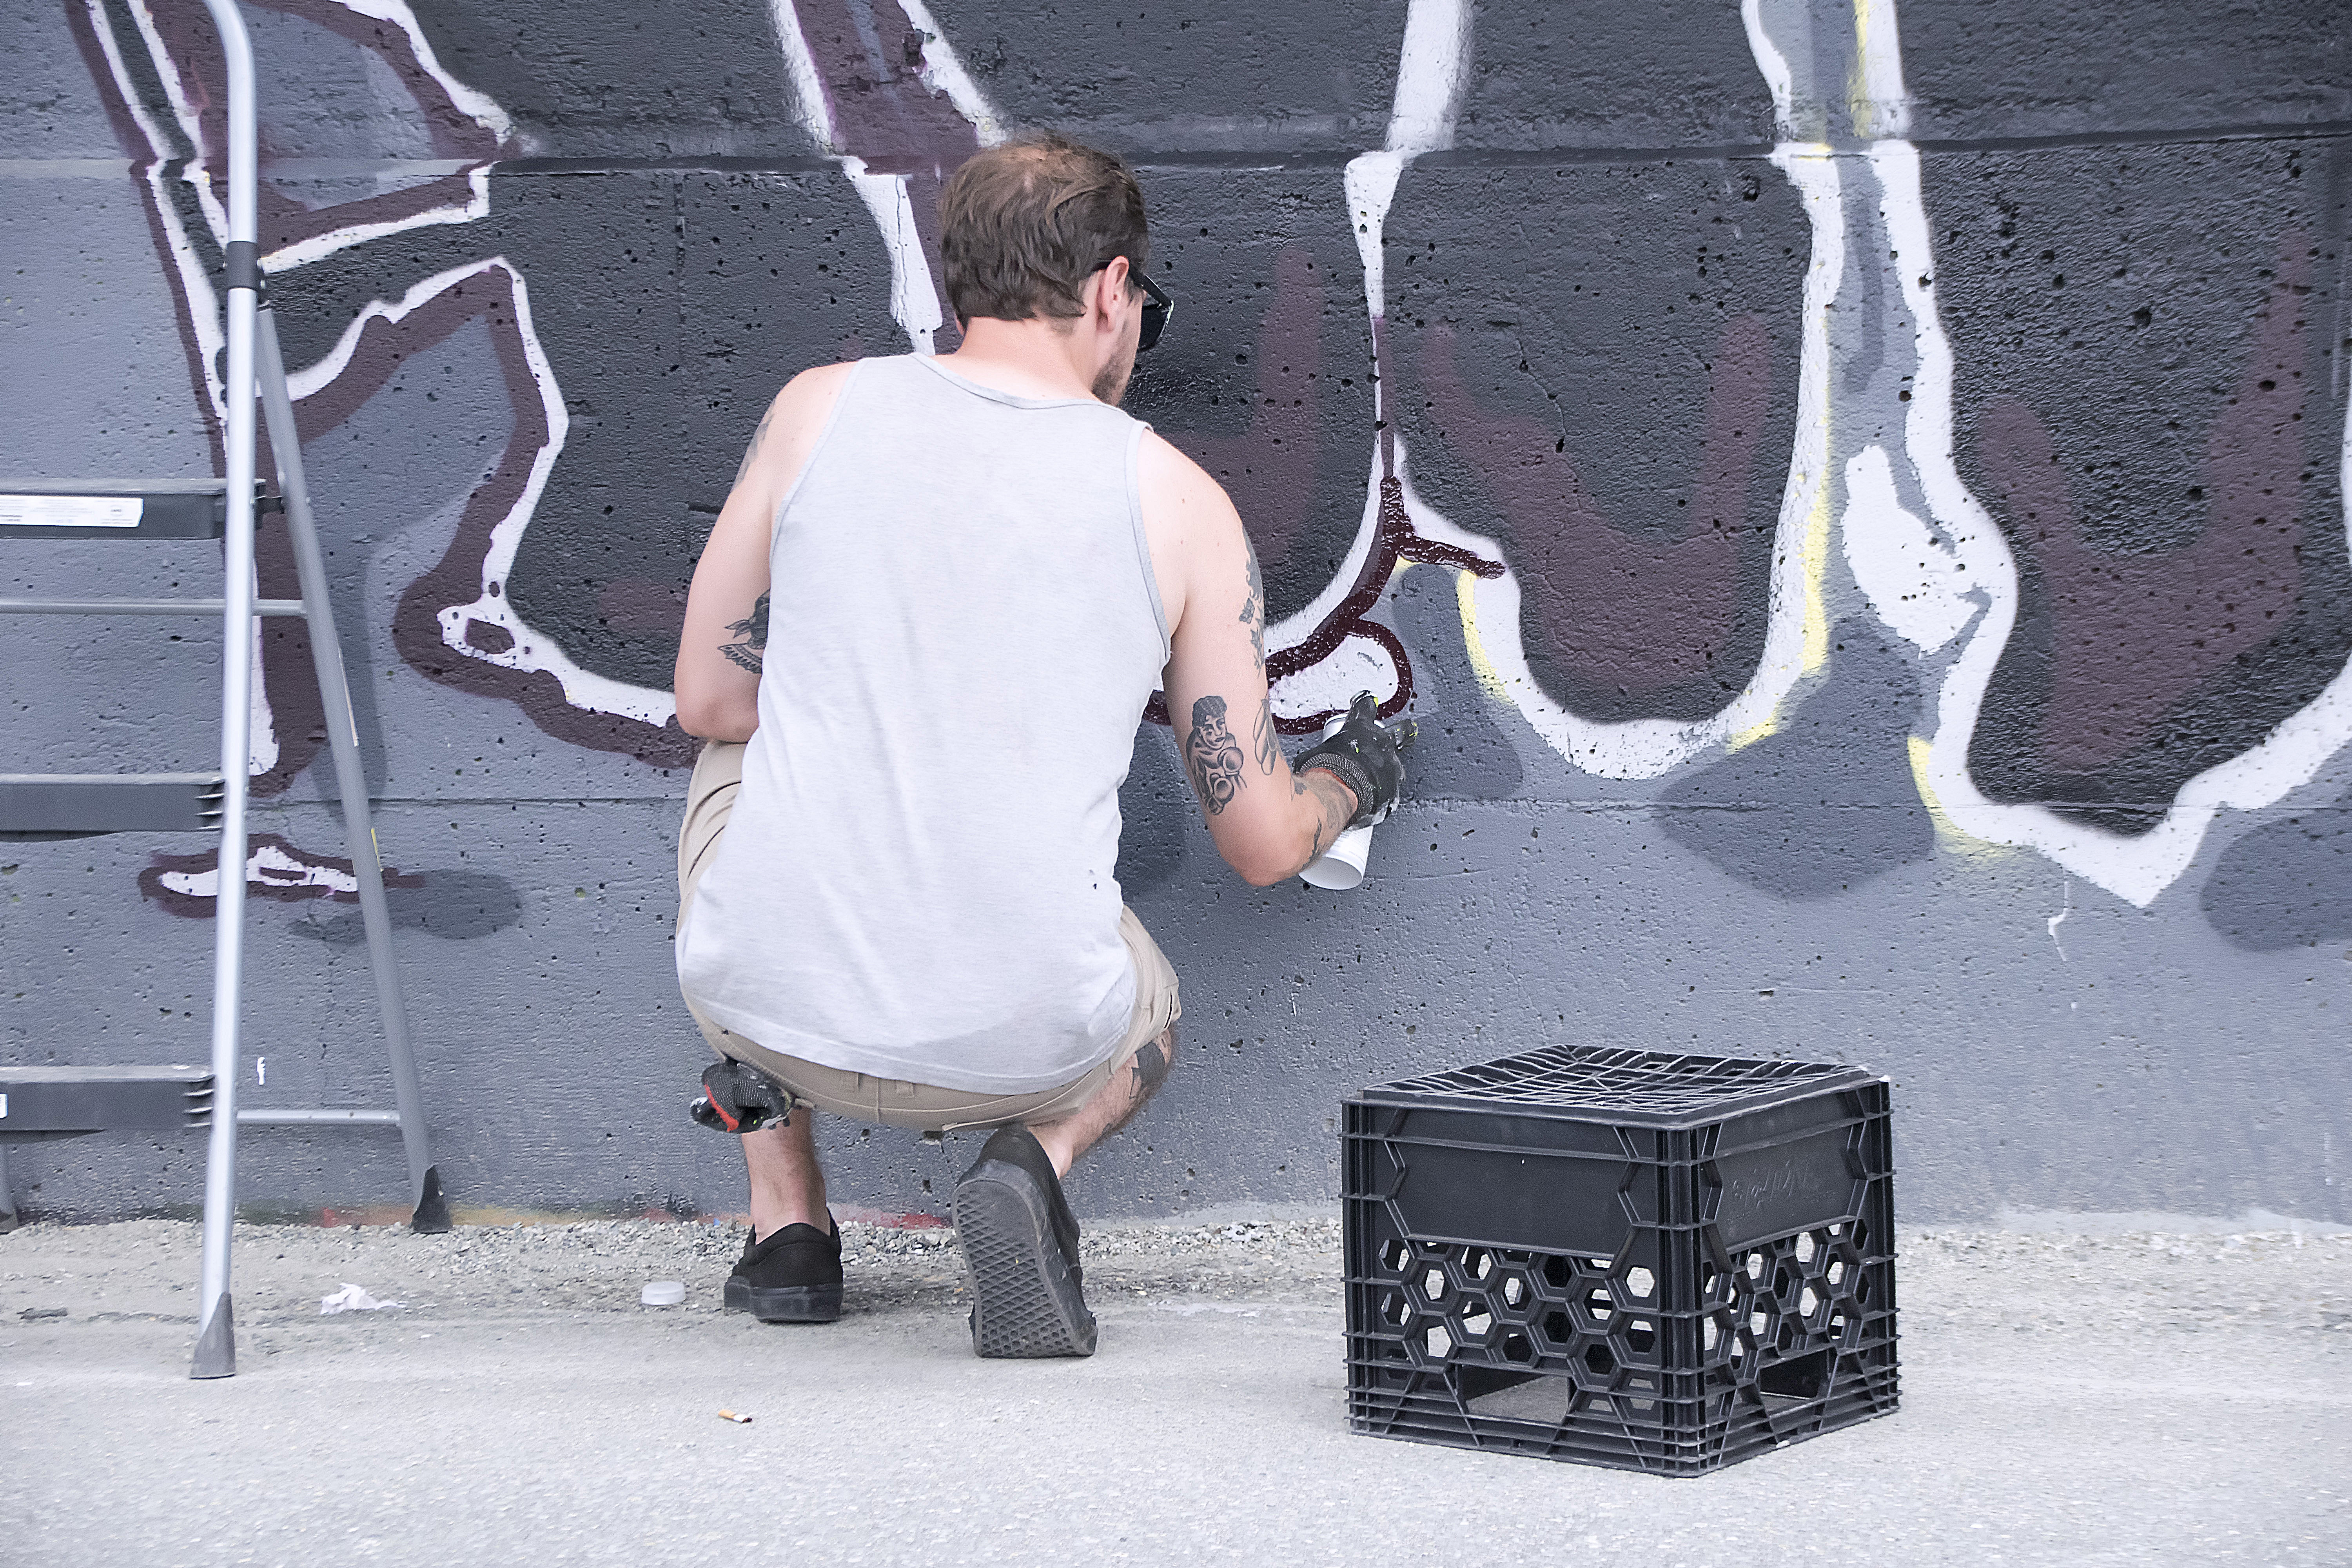
white, street, urban, graffiti, art, canada, photograph, quebec, sherbrooke, urbain, amalgam, human positions